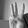
ASL letter: W